Answer in natural language. Considering the relative positions, is dark brown wooden bed with white blanket (marked A) to the left or right of Doorway (marked C)? Choose between the following options: right or left
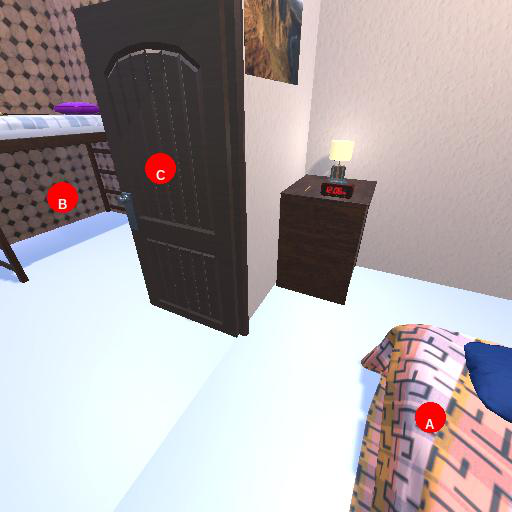
<answer>right</answer>